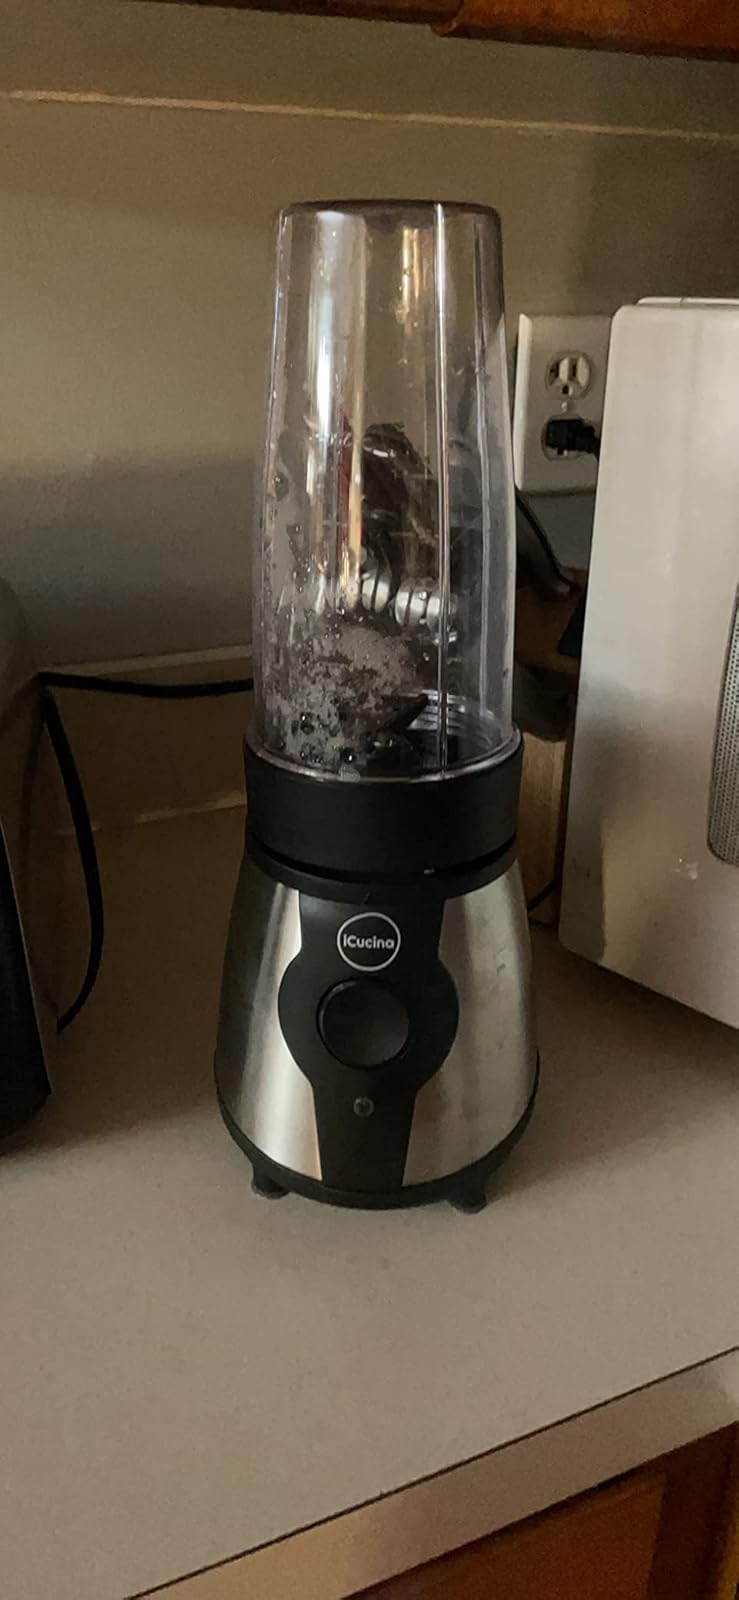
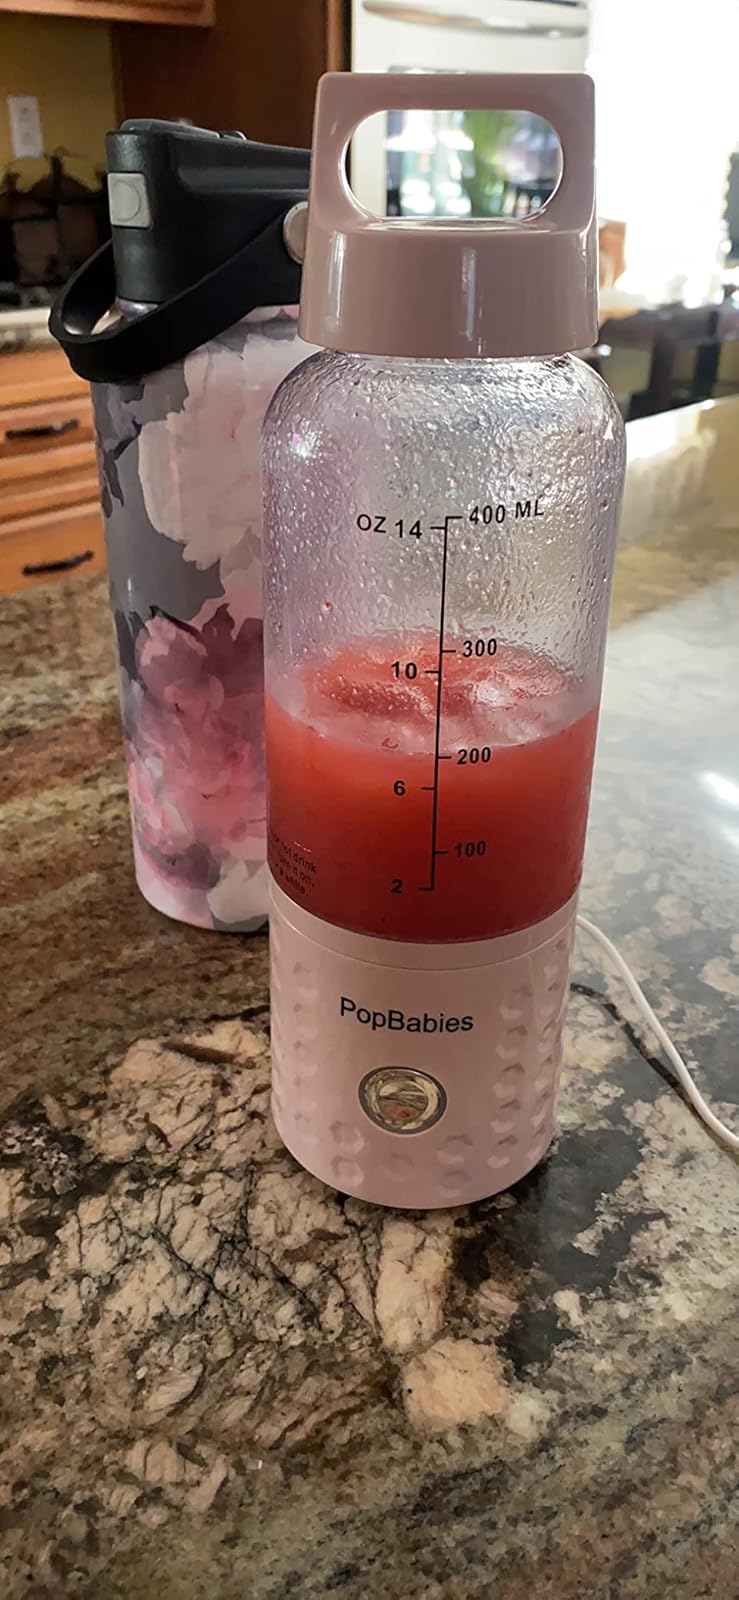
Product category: items_blender
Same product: no